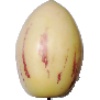
Label: pepino